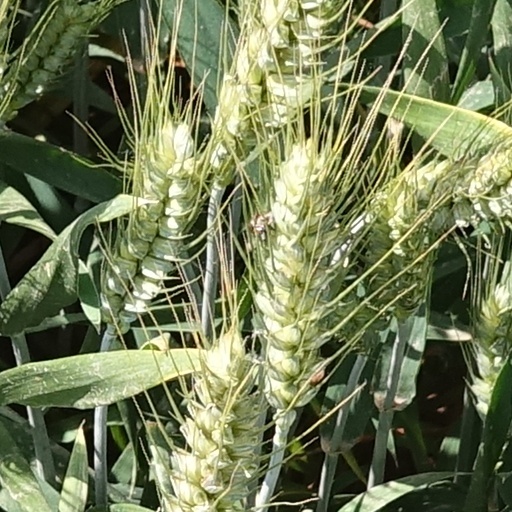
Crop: wheat